Jeanne Bonaparte

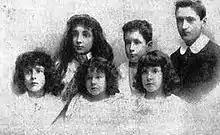
Children of Jeanne Bonaparte and Christian de Villeneuve

She married Christian de Villeneuve-Escacalpon, the deputy of Corsica on 21 March 1882.